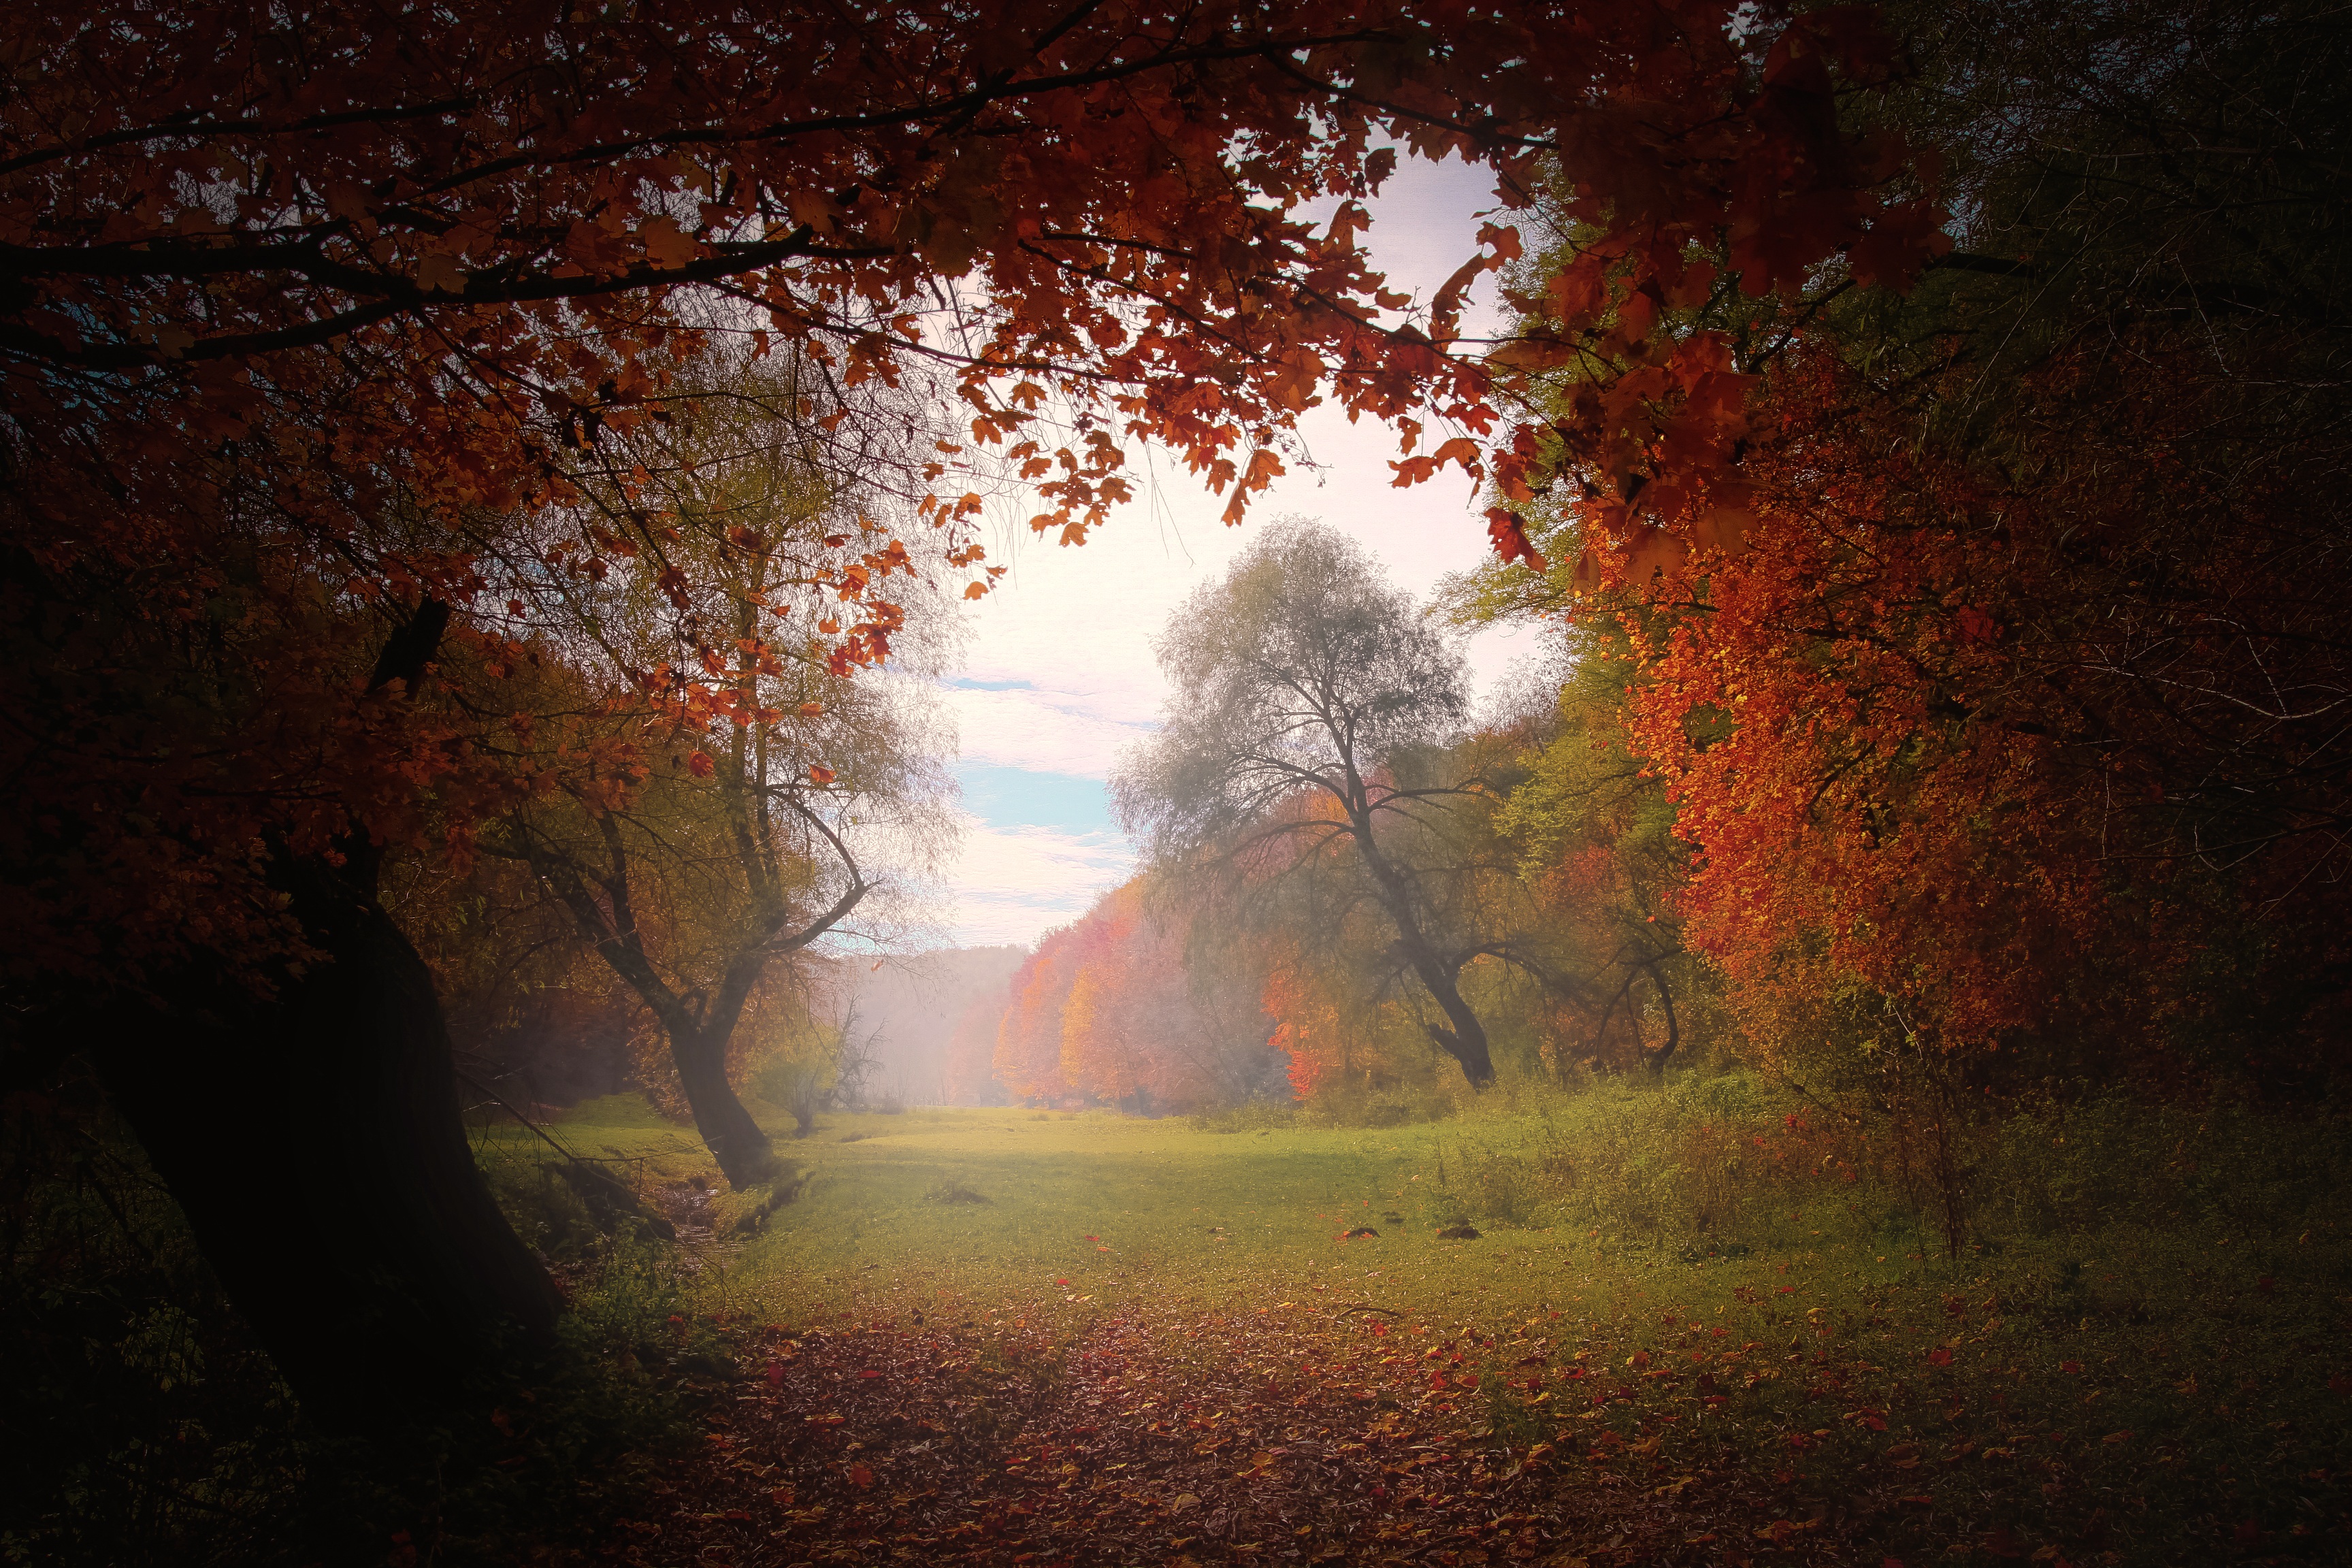
landscape, tree, nature, forest, path, outdoor, branch, light, plant, sun, sunrise, sunset, mist, sunlight, morning, leaf, dawn, atmosphere, evening, reflection, natural, autumn, darkness, season, woodland, habitat, atmospheric phenomenon, woody plant